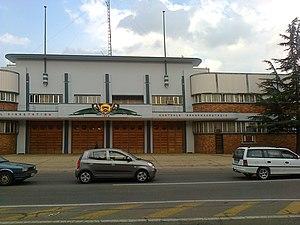
Springs est une ville industrielle de la province du Gauteng, dans le nord-est de l’Afrique du Sud, située à une trentaine de kilomètres à l’est de Johannesburg.